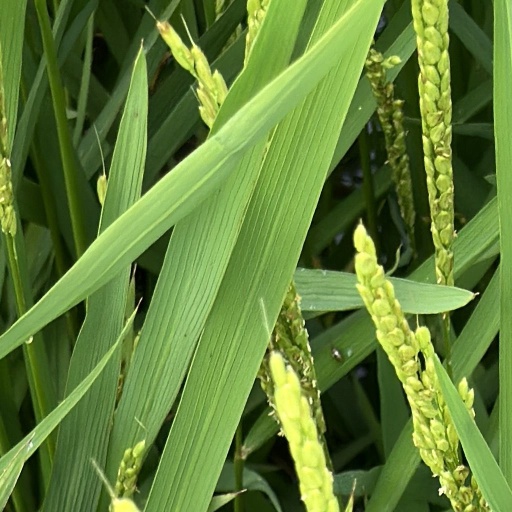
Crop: rice